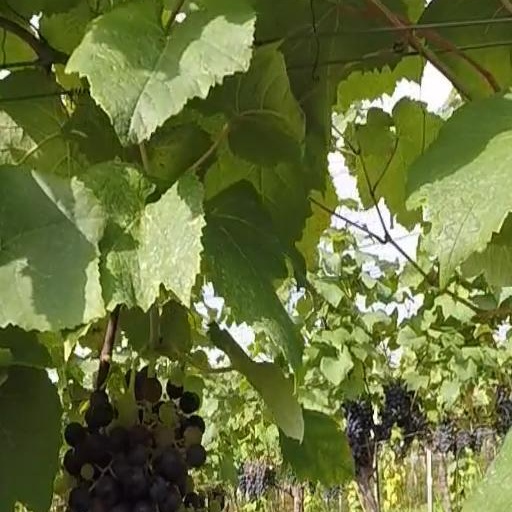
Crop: grape